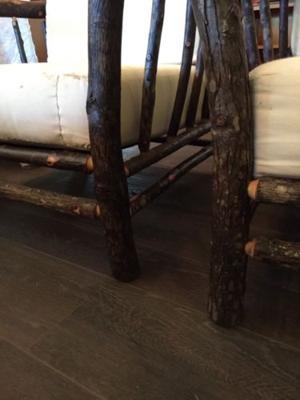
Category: chair